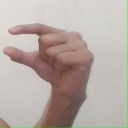
अक्षर: ग